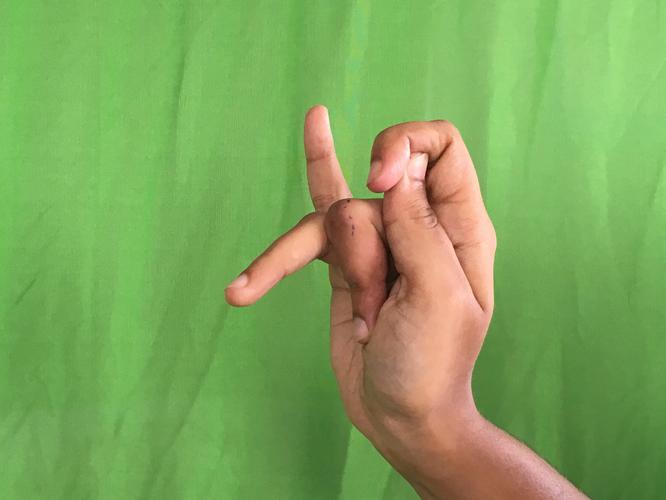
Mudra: Katakamukha_3
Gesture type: single_hand